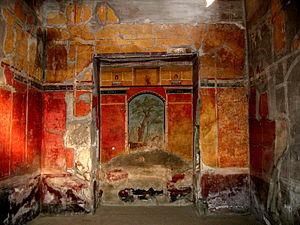
La photo a été prise dans la villa Oplontis, l'actuelle Torre Annunziata près de Naples, en Campanie, région d'Italie. Elle montre un des murs du Caldarium, pièce n°8. Le motif du milieu représente Héraclès/Hercule dans le jardin des Hespérides, en train d'accomplir l'un de ses douze travaux qui consiste à leur dérober leurs pommes d'or. Italiano: Foto scattata agli scavi della Villa in Oplontis, l'attuale Torre Annunziata presso Napoli. Mostra una parete del calidarium, la stanza 8. La decorazione al centro rappresenta Ercole nel giardino delle Esperidi.
La région de Campanie [kɑ̃.pa.n̪i], plus couramment appelée la Campanie, est une région d'Italie méridionale. Le mot Campanie viendrait soit du terme latin campus, soit du terme osque Kampanom, désignant la région autour de la ville de Capoue, qui était alors la ville principale de cette région méridionale de la péninsule italienne.
Le mot thermes vient du grec thermos. Pour désigner les bains, les Grecs utilisaient le mot balnéion qui devient balnea en latin. Le mot thermes est employé pour la première fois pour désigner les Thermes d'Agrippa à Rome. Ensuite ce terme ne s'appliquera qu'aux complexes les plus développés, c'est-à-dire comprenant bains, annexes, sport et culture.
La Villa Poppaea est une villa romaine se trouvant entre Naples et Sorrente, dans l'actuelle province de Naples, dans le sud de l'Italie ; elle fut construite vers le Iᵉʳ siècle.